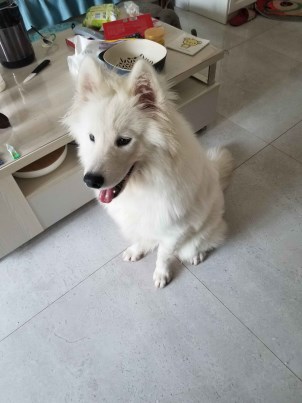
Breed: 2192-n000088-Samoyed